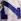
Number: 7